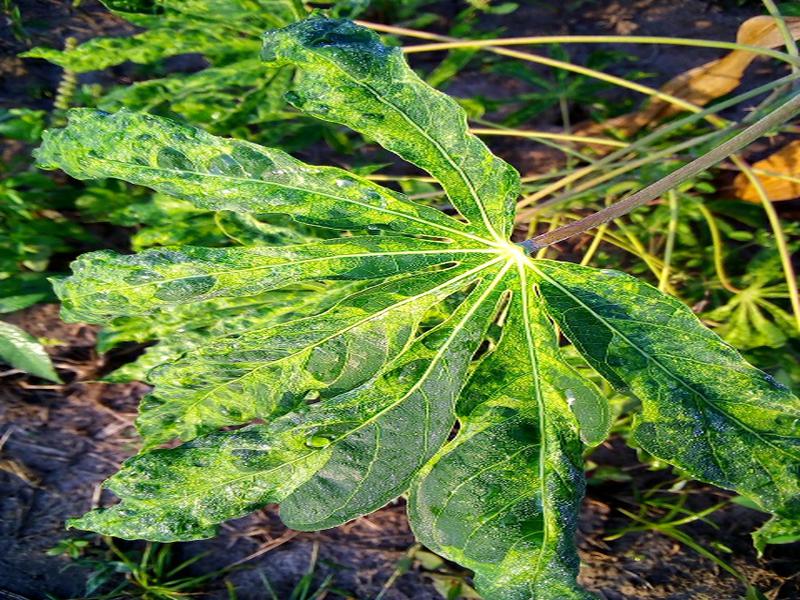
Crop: cassava
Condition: mosaic_disease